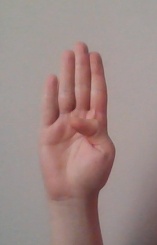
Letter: kaaf